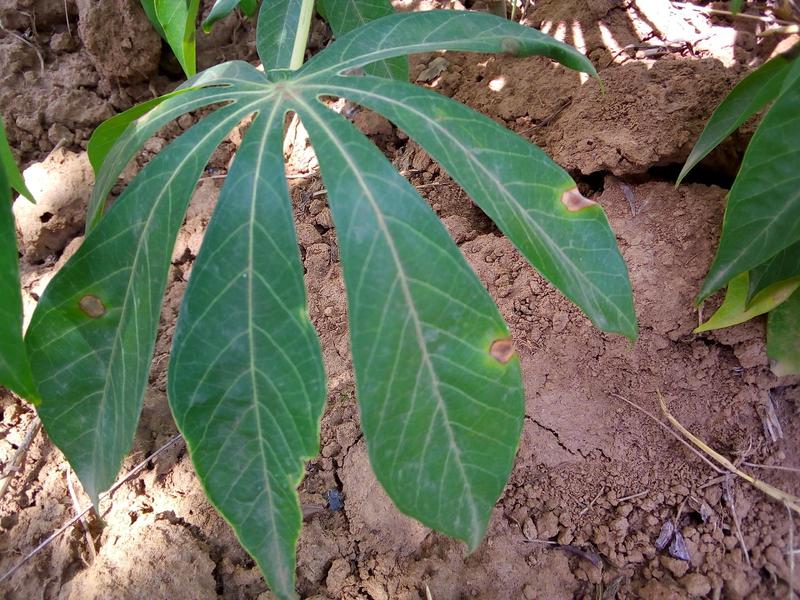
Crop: cassava
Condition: bacterial_blight